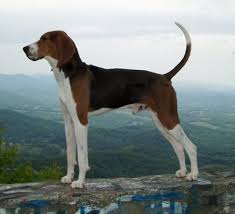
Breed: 216-n000063-Walker_hound